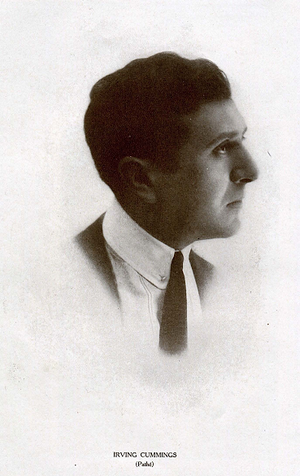
Irving Cummings est un acteur, réalisateur, scénariste et producteur américain né à New York, État de New York, le 9 octobre 1888, et mort à Los Angeles, Californie, le 18 avril 1959.